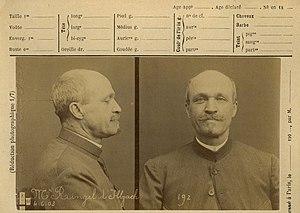
Alphonse Bertillon, Photographie anthropométrique de l'artiste Ringel d'Illzach, 4 juin 1903, photographie sur papier albuminé collée sur une fiche cartonnée imprimée (extrait). Musée d'art moderne et contemporain de Strasbourg
Jean-Désiré Ringel d'Illzach, pseudonyme de Jean-Désiré Ringel, né à Illzach le 29 septembre 1849 et mort à Strasbourg le 28 juillet 1916, est un sculpteur, médailleur, dessinateur et graveur français.